The Wolf of Wall Street (2013 film)

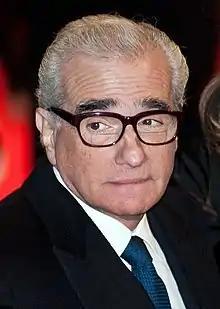
Martin Scorsese, the director of the film, in 2010

In 2007, DiCaprio and Warner Bros. won a bidding war for the rights to Belfort's memoir "The Wolf of Wall Street", with Belfort making $1 million off the deal. Having worked on the film's script, Scorsese was considered to direct the film but abandoned the project to work on "Shutter Island" (2010). In 2010, Warner Bros. offered the directorial role to Ridley Scott, with Brad Pitt playing Belfort, but the studio eventually abandoned the project.